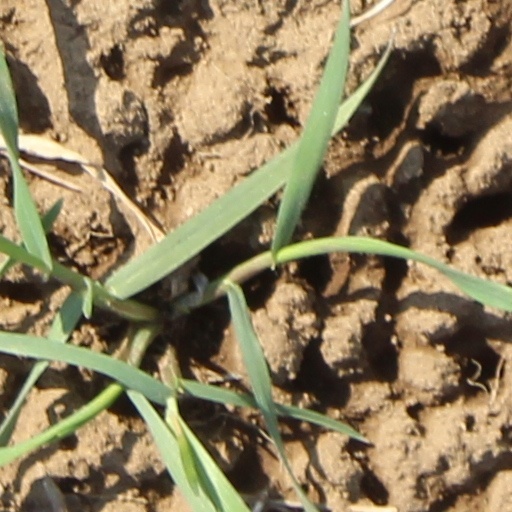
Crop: wheat